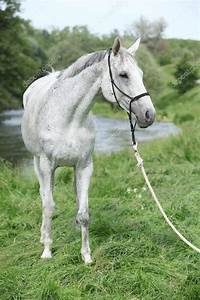
Label: horse